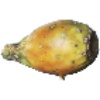
Label: cactus_fruit